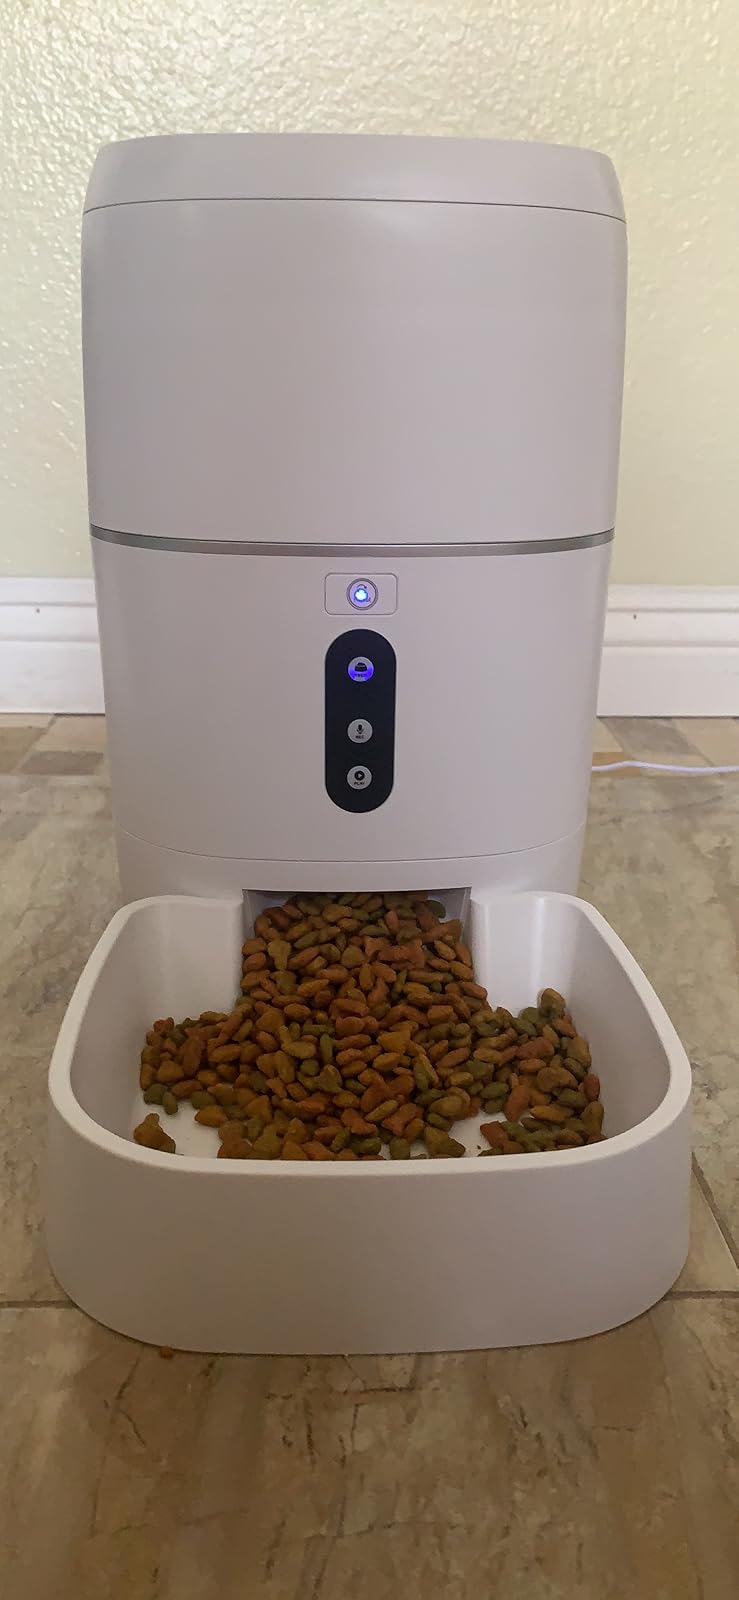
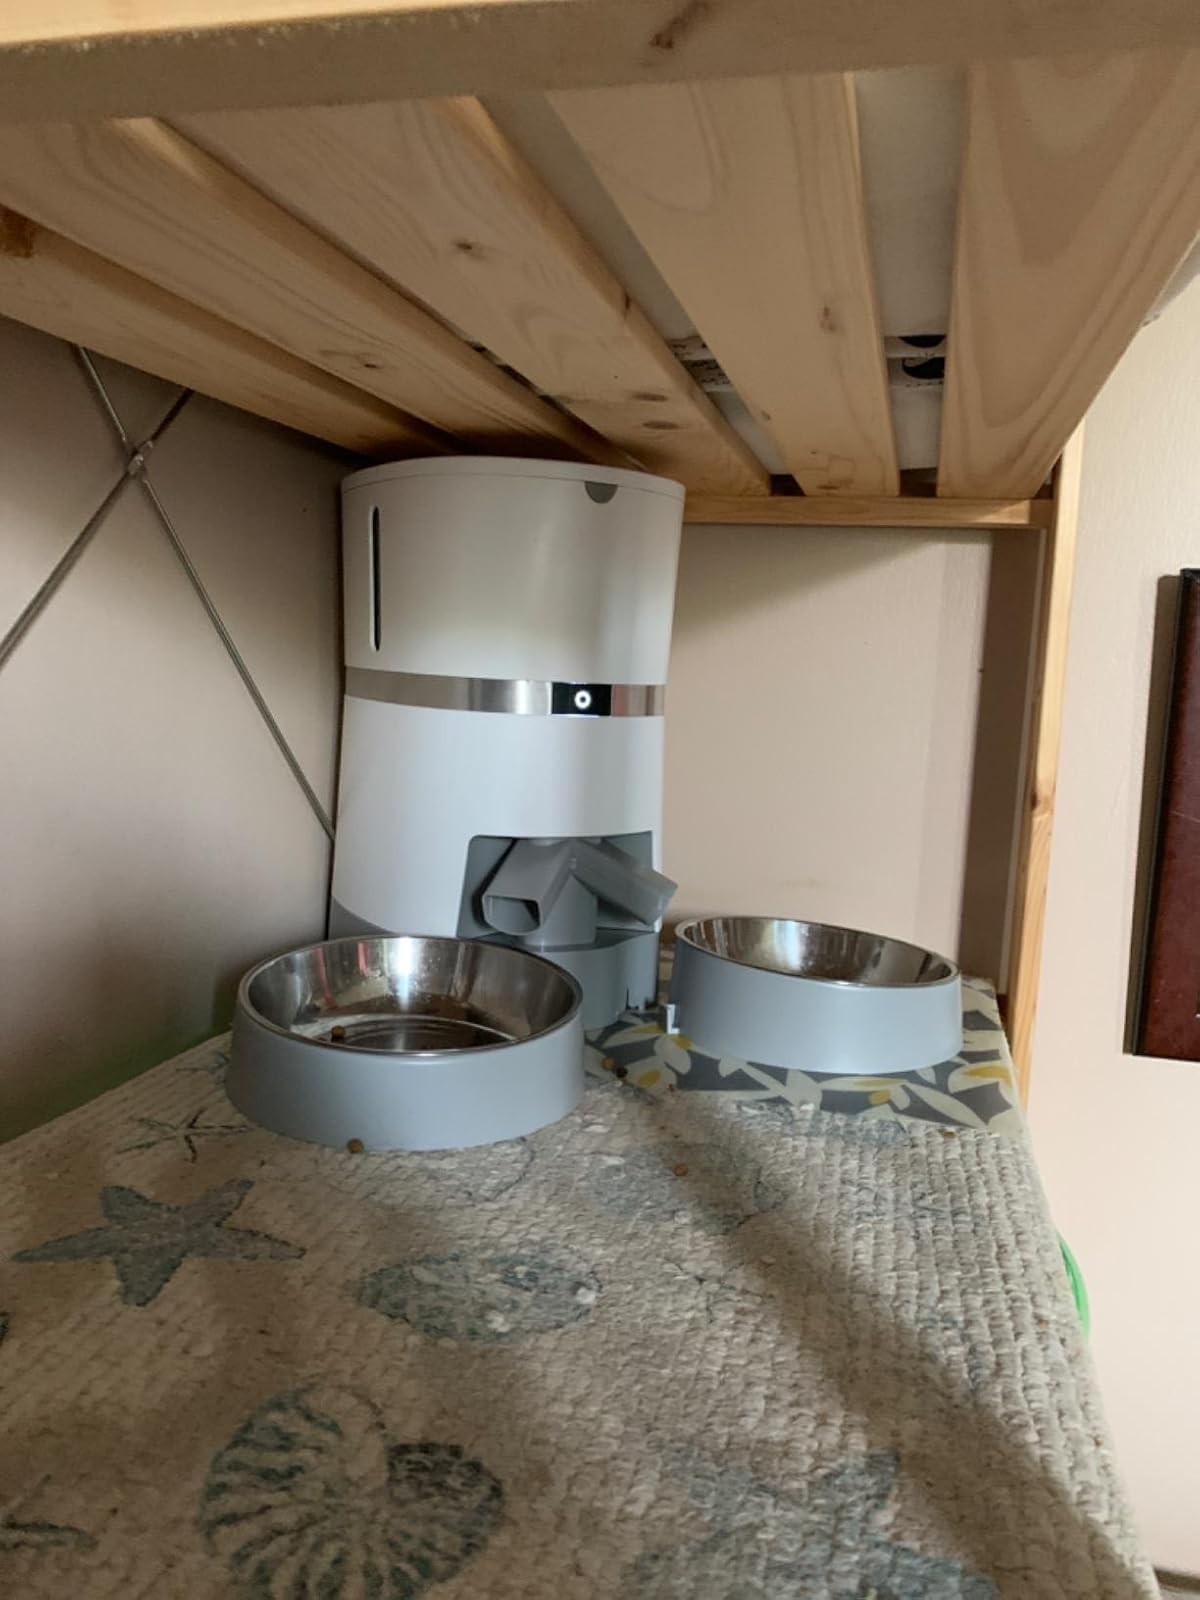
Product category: items_feeder
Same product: no